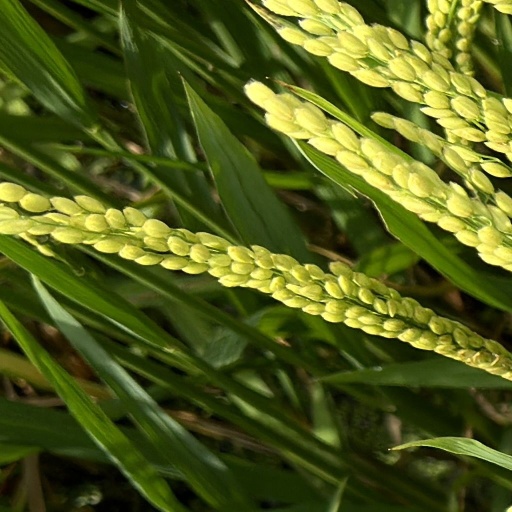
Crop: rice